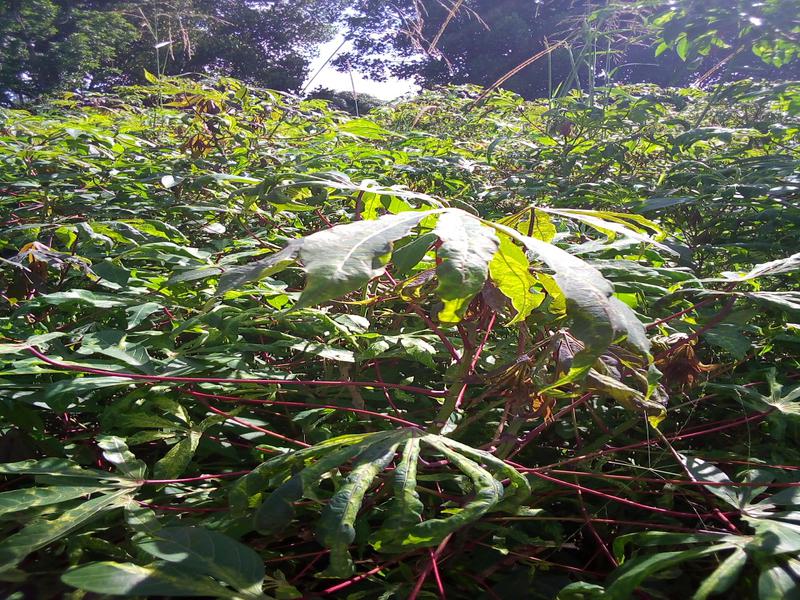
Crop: cassava
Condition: mosaic_disease